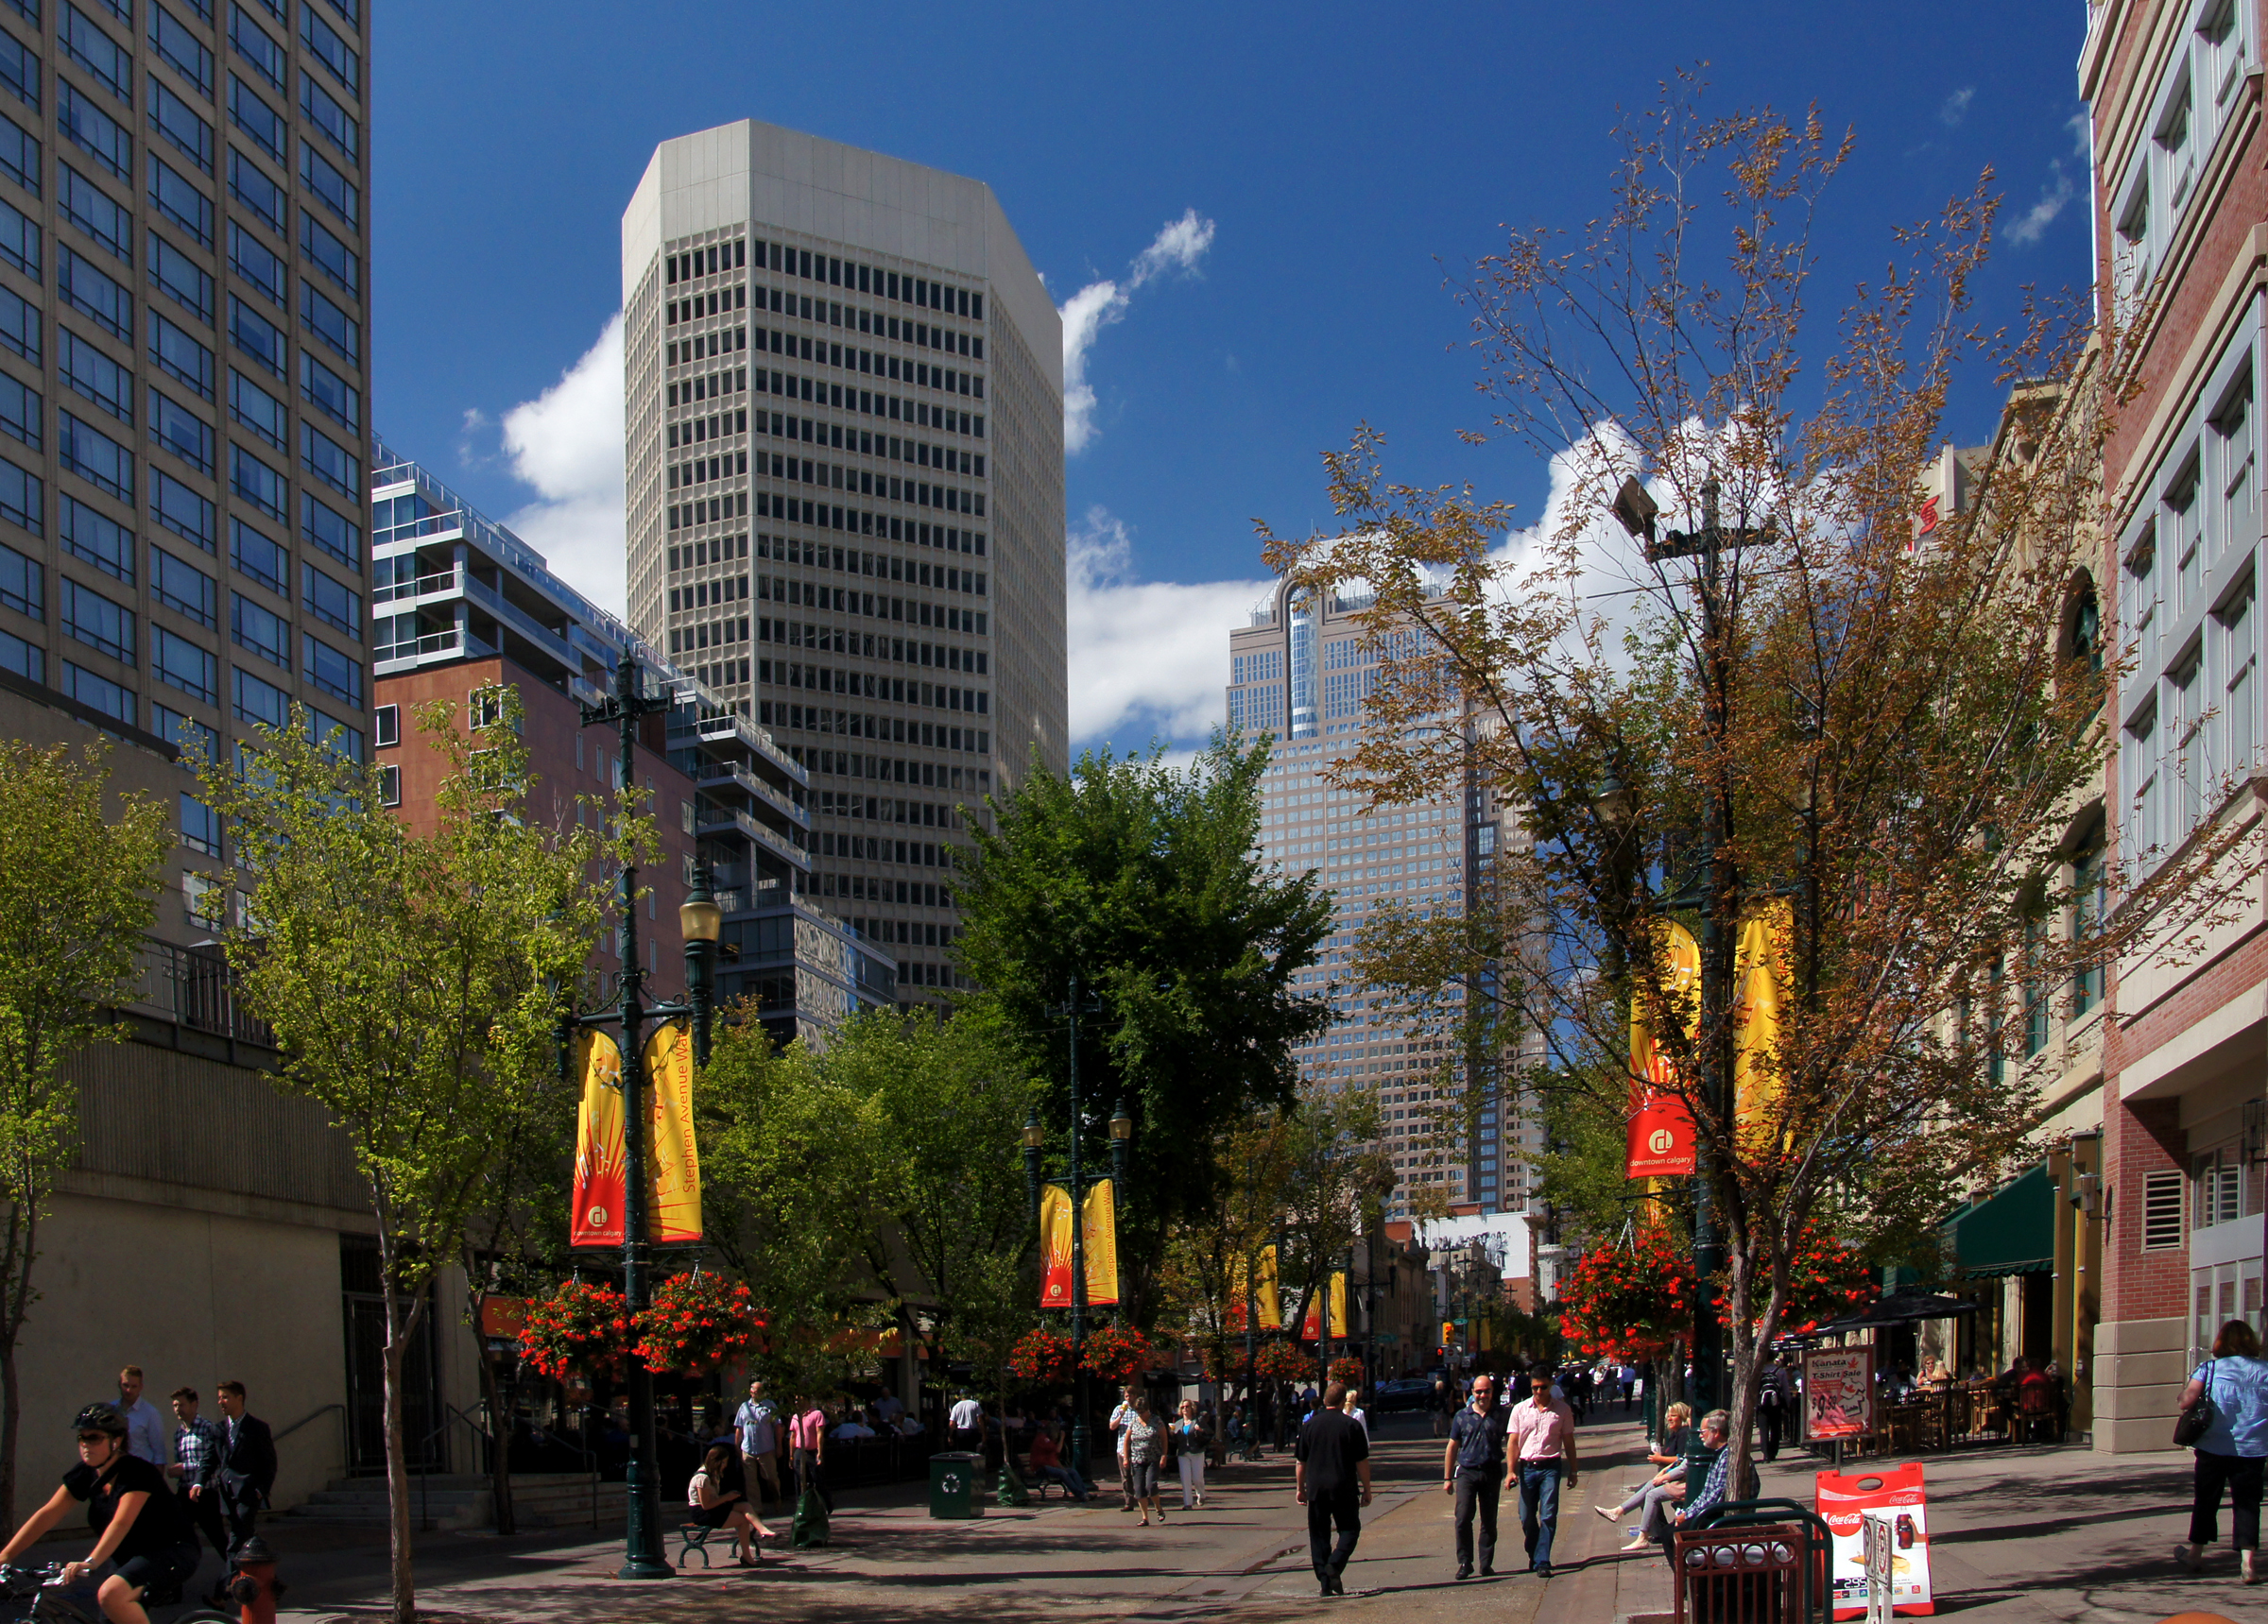
pedestrian, architecture, road, skyline, street, town, city, skyscraper, cityscape, downtown, walk, transport, plaza, landmark, tower block, public transport, avenue, town square, metropolis, neighbourhood, urban area, stephens, human settlement, metropolitan area